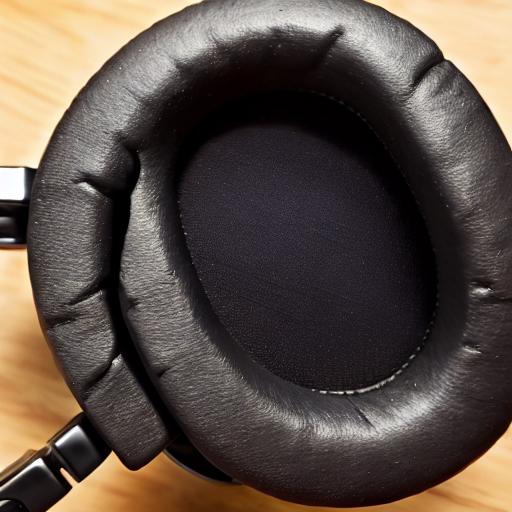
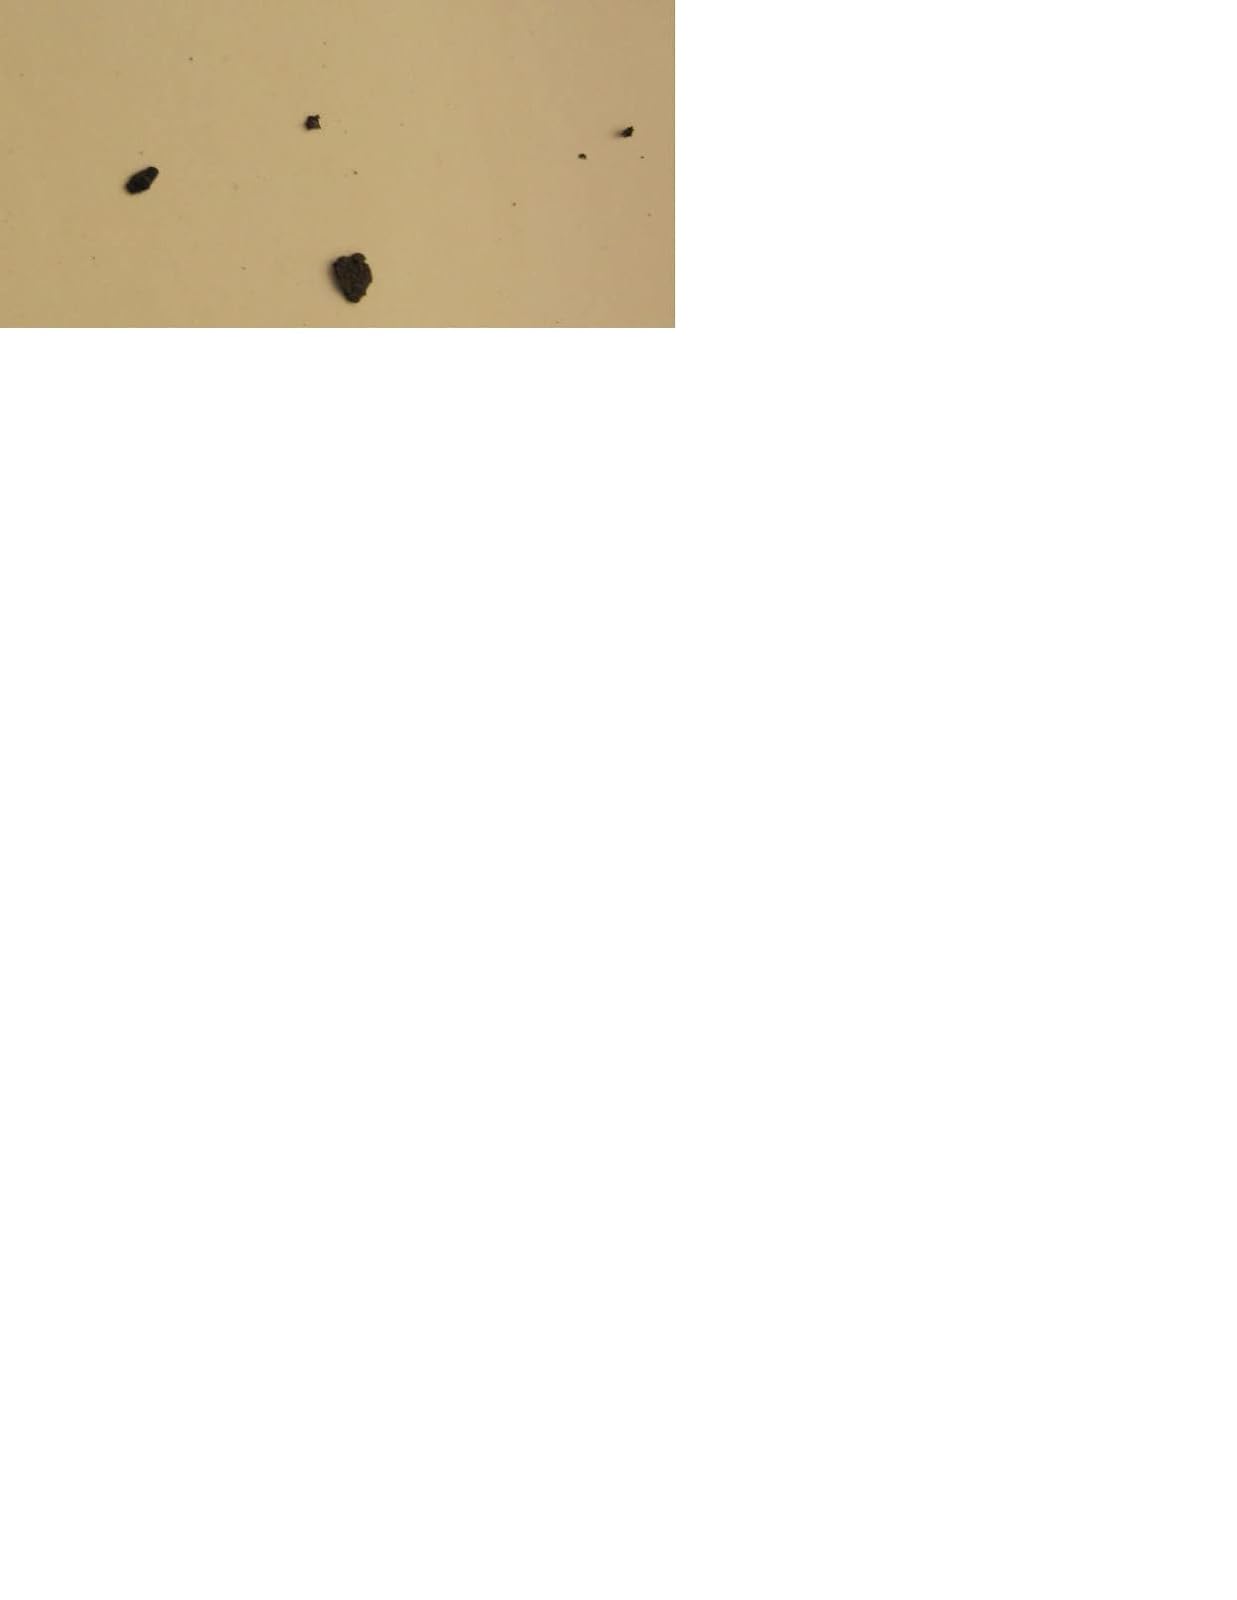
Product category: headphones
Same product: no